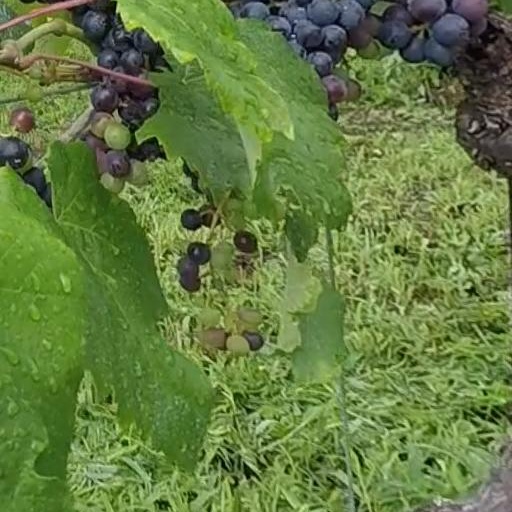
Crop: grape